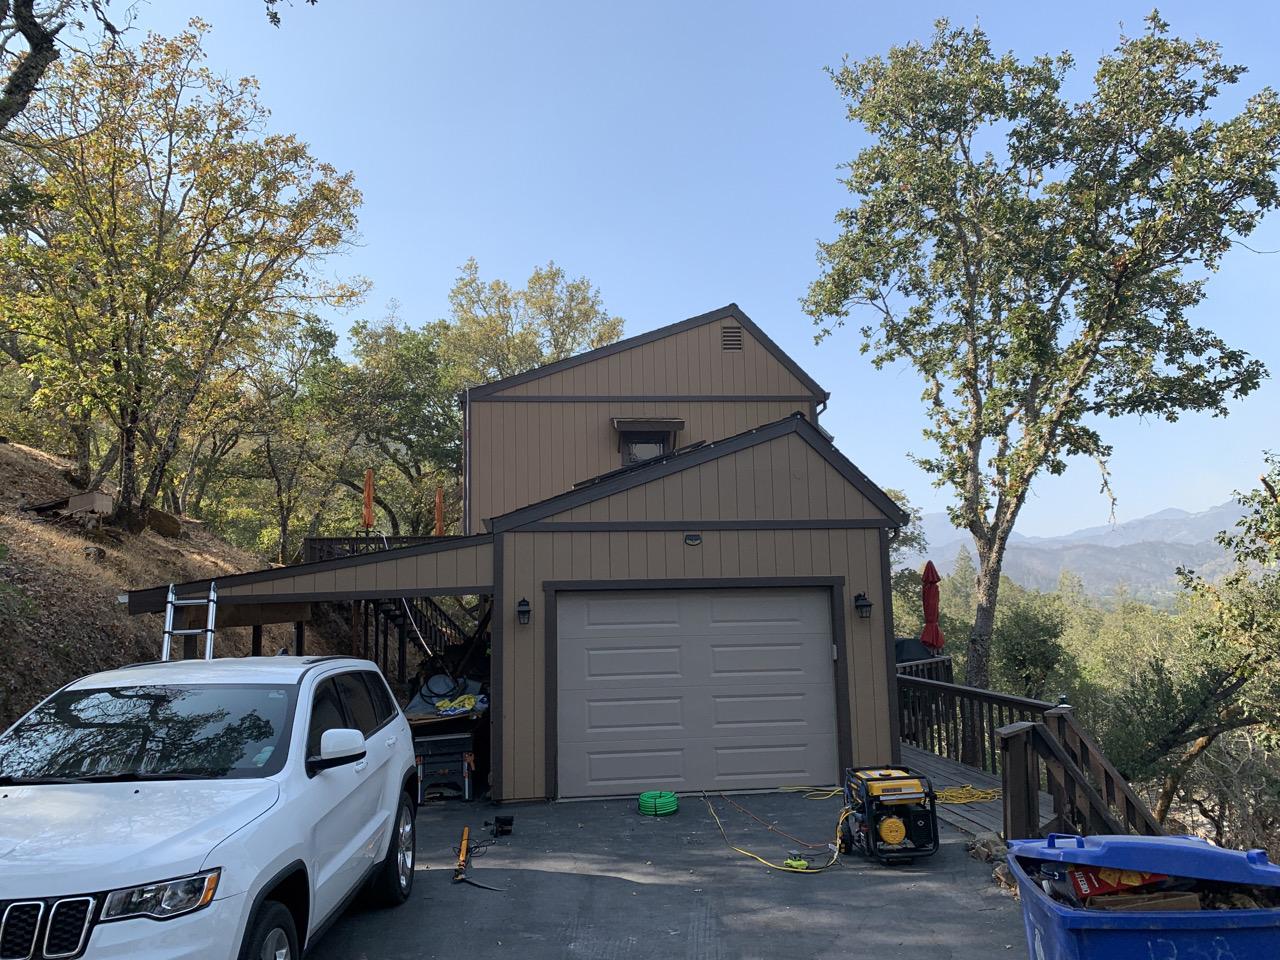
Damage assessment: no_damage